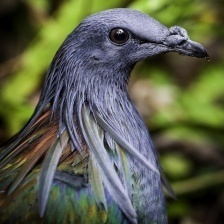
Species: NICOBAR PIGEON
Scientific name: CALOENAS NICOBARICA